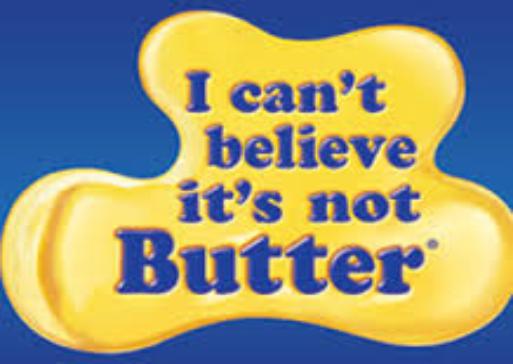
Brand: I Can't Believe It's Not Butter
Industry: Food